Ten Mile Creek Bridge (Iowa)

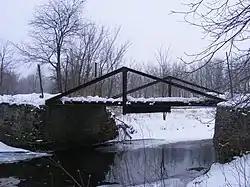

The Ten Mile Creek Bridge was a historic structure located northwest of Decorah, Iowa, United States. It spanned Ten Mile Creek for . The R.D. Wheaton Bridge Company of Chicago supplied several king post truss bridges to Winneshiek County in the mid-1890s, and this is probably one of them. There are no county records specific to this bridge. It was listed on the National Register of Historic Places in 1998 and it was delisted in 2017.